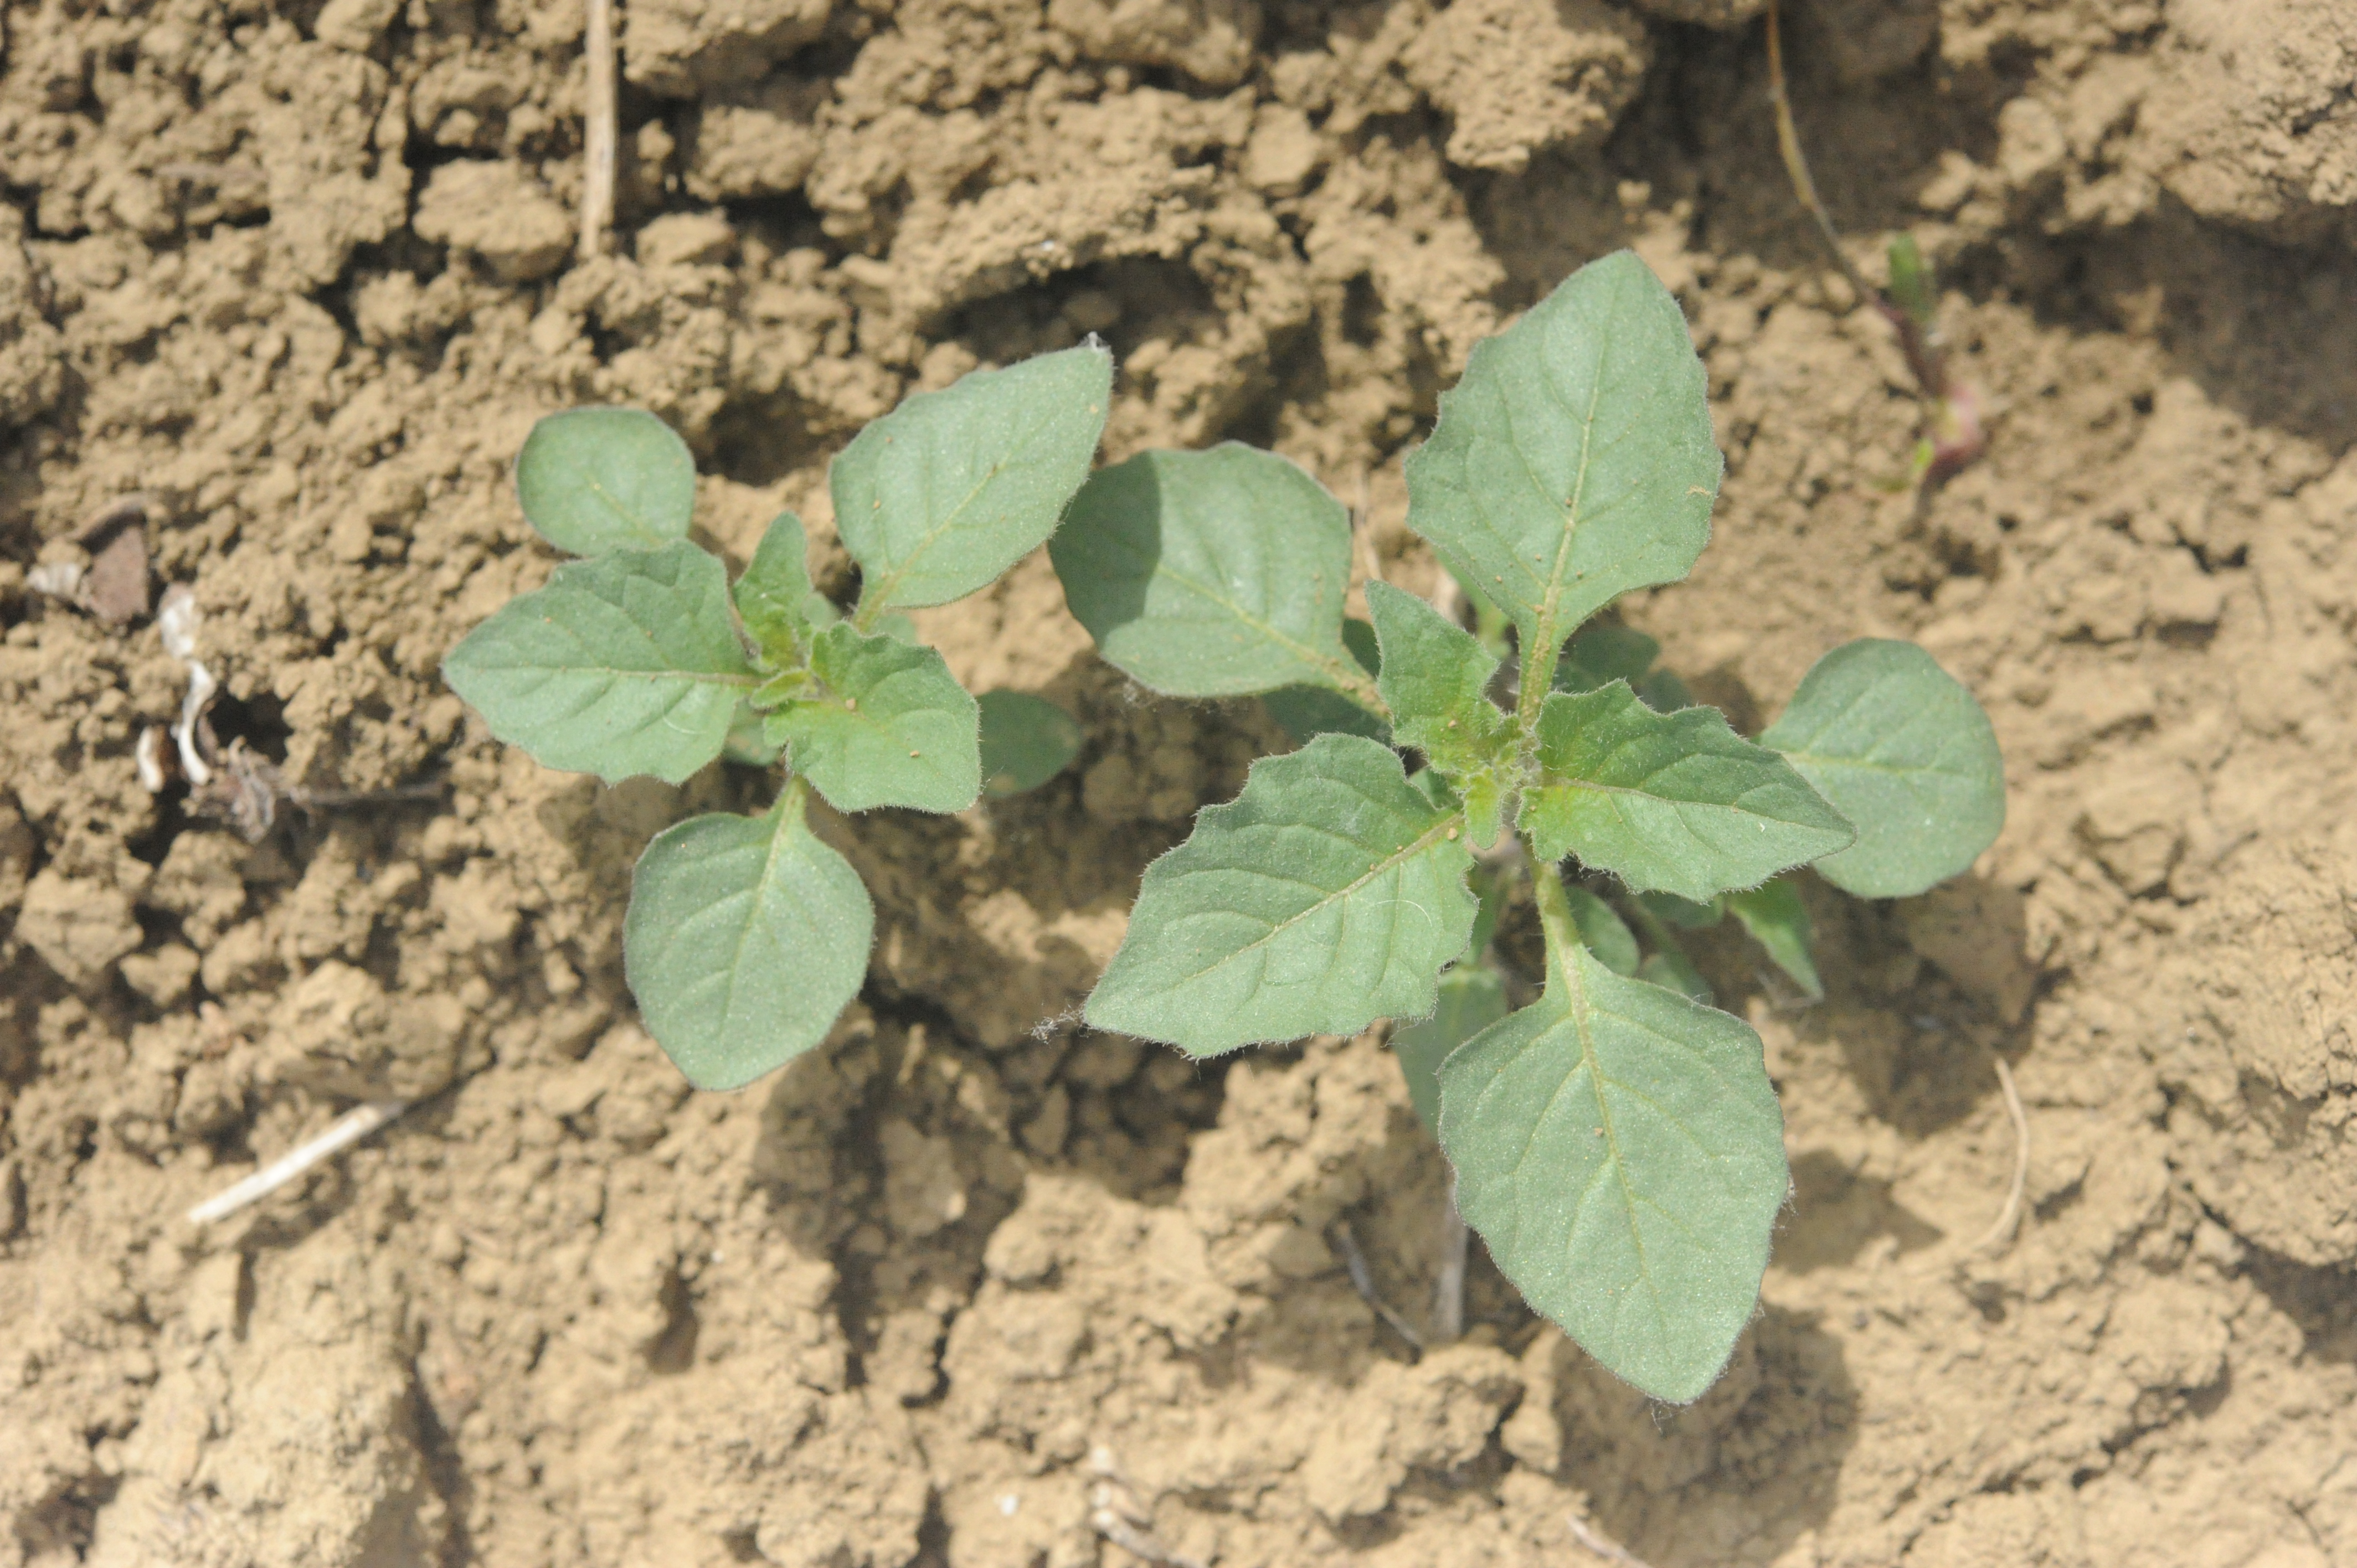
Label: black_nightshade